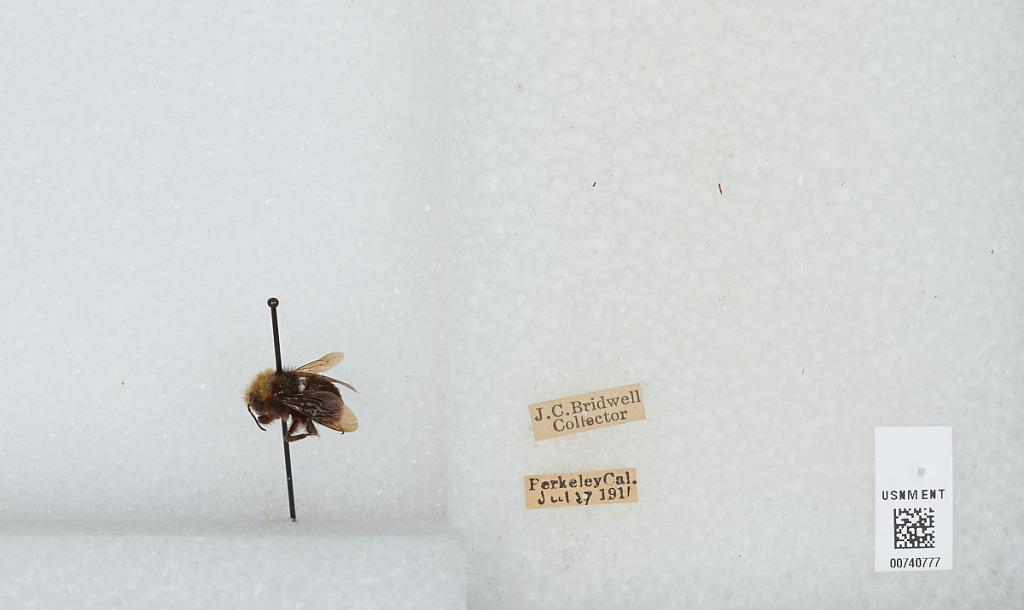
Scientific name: Bombus (Pyrobombus) vosnesenskii Radoszkowski
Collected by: J. Bridwell
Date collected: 1911-7-27
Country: United States
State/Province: California
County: Alameda
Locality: Berkeley
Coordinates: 37.8717, -122.273